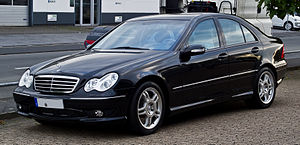
Mercedes-Benz type 203 / Ændringer i forbindelse med faceliftet
Mercedes-Benz type 203 var en bilmodel fra Mercedes-Benz. Modellen tilhørte C-klassen og afløste type 202 i marts 2000.